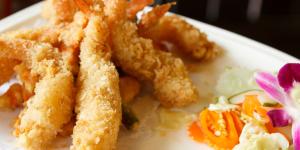
langostinos en tempura japonesa